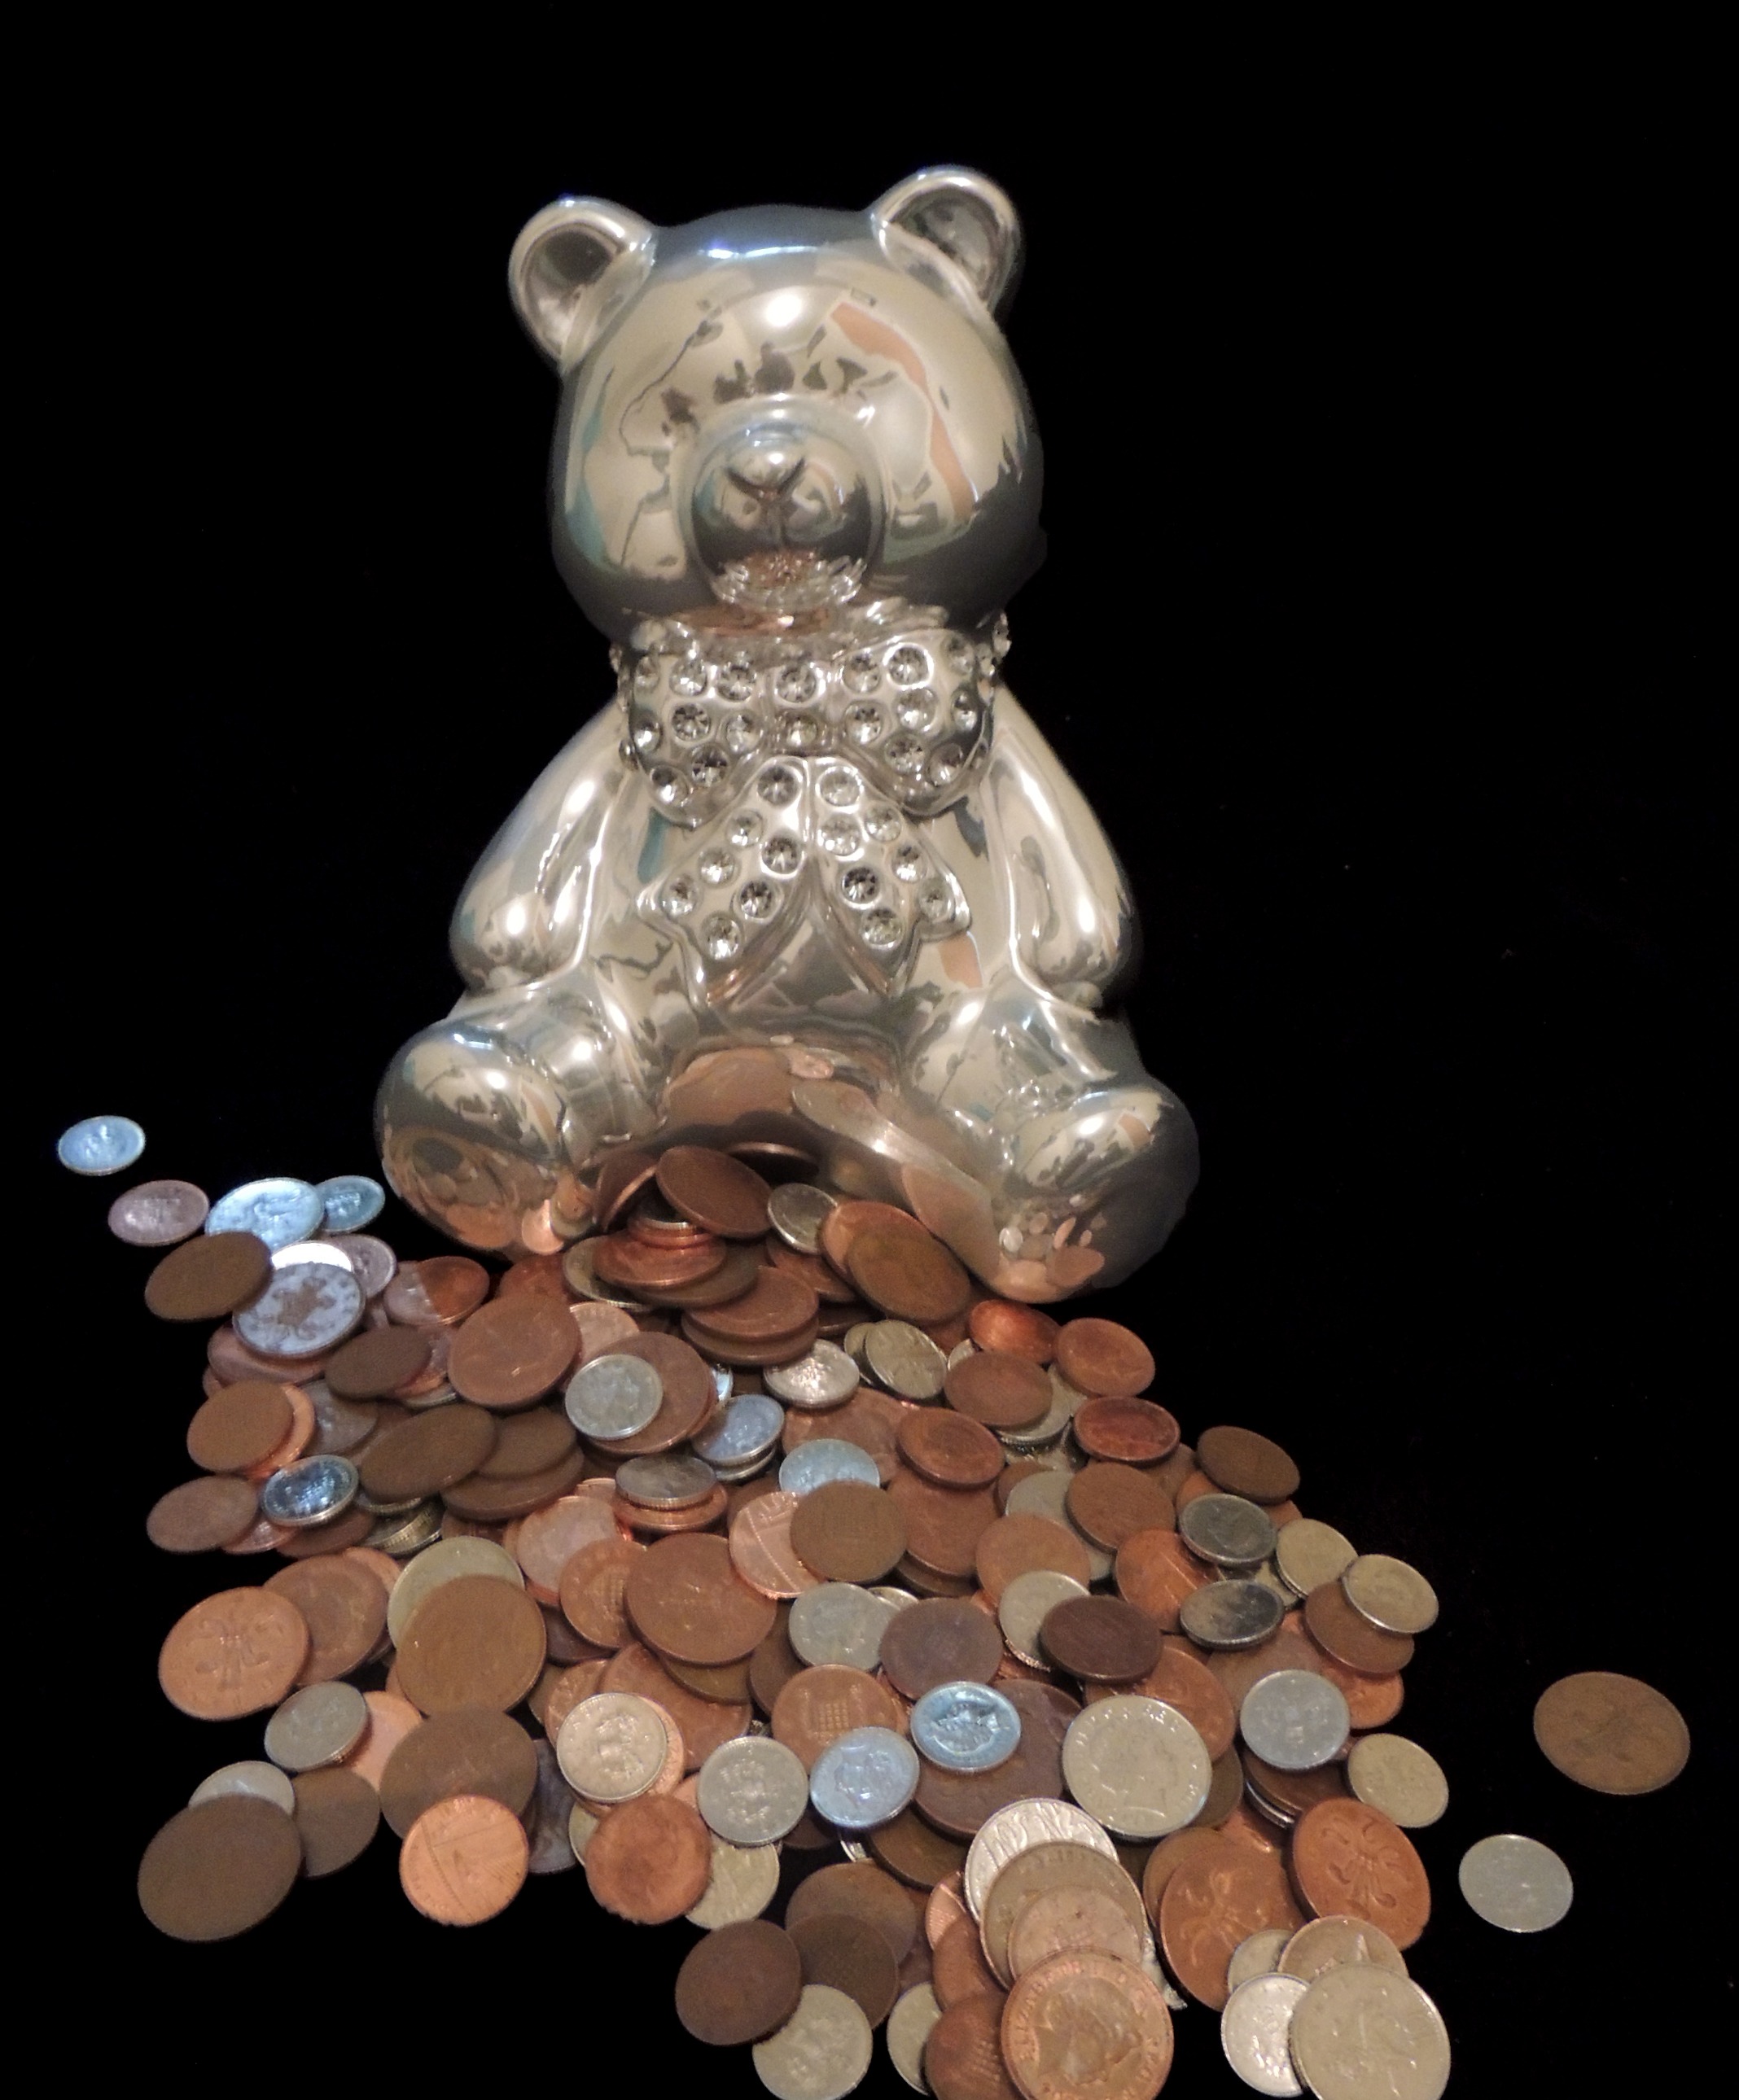
growth, money, cash, art, bank, currency, dollar, change, piggy bank, saving, teddybear, bill, quarter, rich, treasure, save, payment, savings, coins, nickel, deposit, finance, wealth, profit, earn, price, salary, dime, penny, invest, pay, alowance